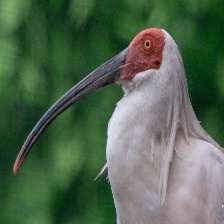
Species: ASIAN CRESTED IBIS
Scientific name: NIPPONIA NIPPON